Bruegel (think tank)

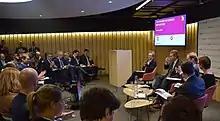
Lunch time seminar at Bruegel

Bruegel's research team is composed of senior fellows, non-resident fellows, research fellows and affiliate fellows as well as a team or research assistants.